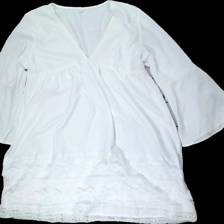
View: front
Type: Dress
Category: Ladies
Brand: Missing
Colors: White
Material: 100% polyester
Pattern: Lace
Cut: Regular, V-collar
Size: L
Season: Summer
Stains: Minor
Damage: fläckar
Damage location: top left
Damage 2: fläckar på båda ärmarna
Damage 2 location: top center
Price range: <50
Recommended usage: Remake
Description: vit klänning med spets längst ner. fläckar fram och vid ärmarna